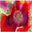
Label: poppy